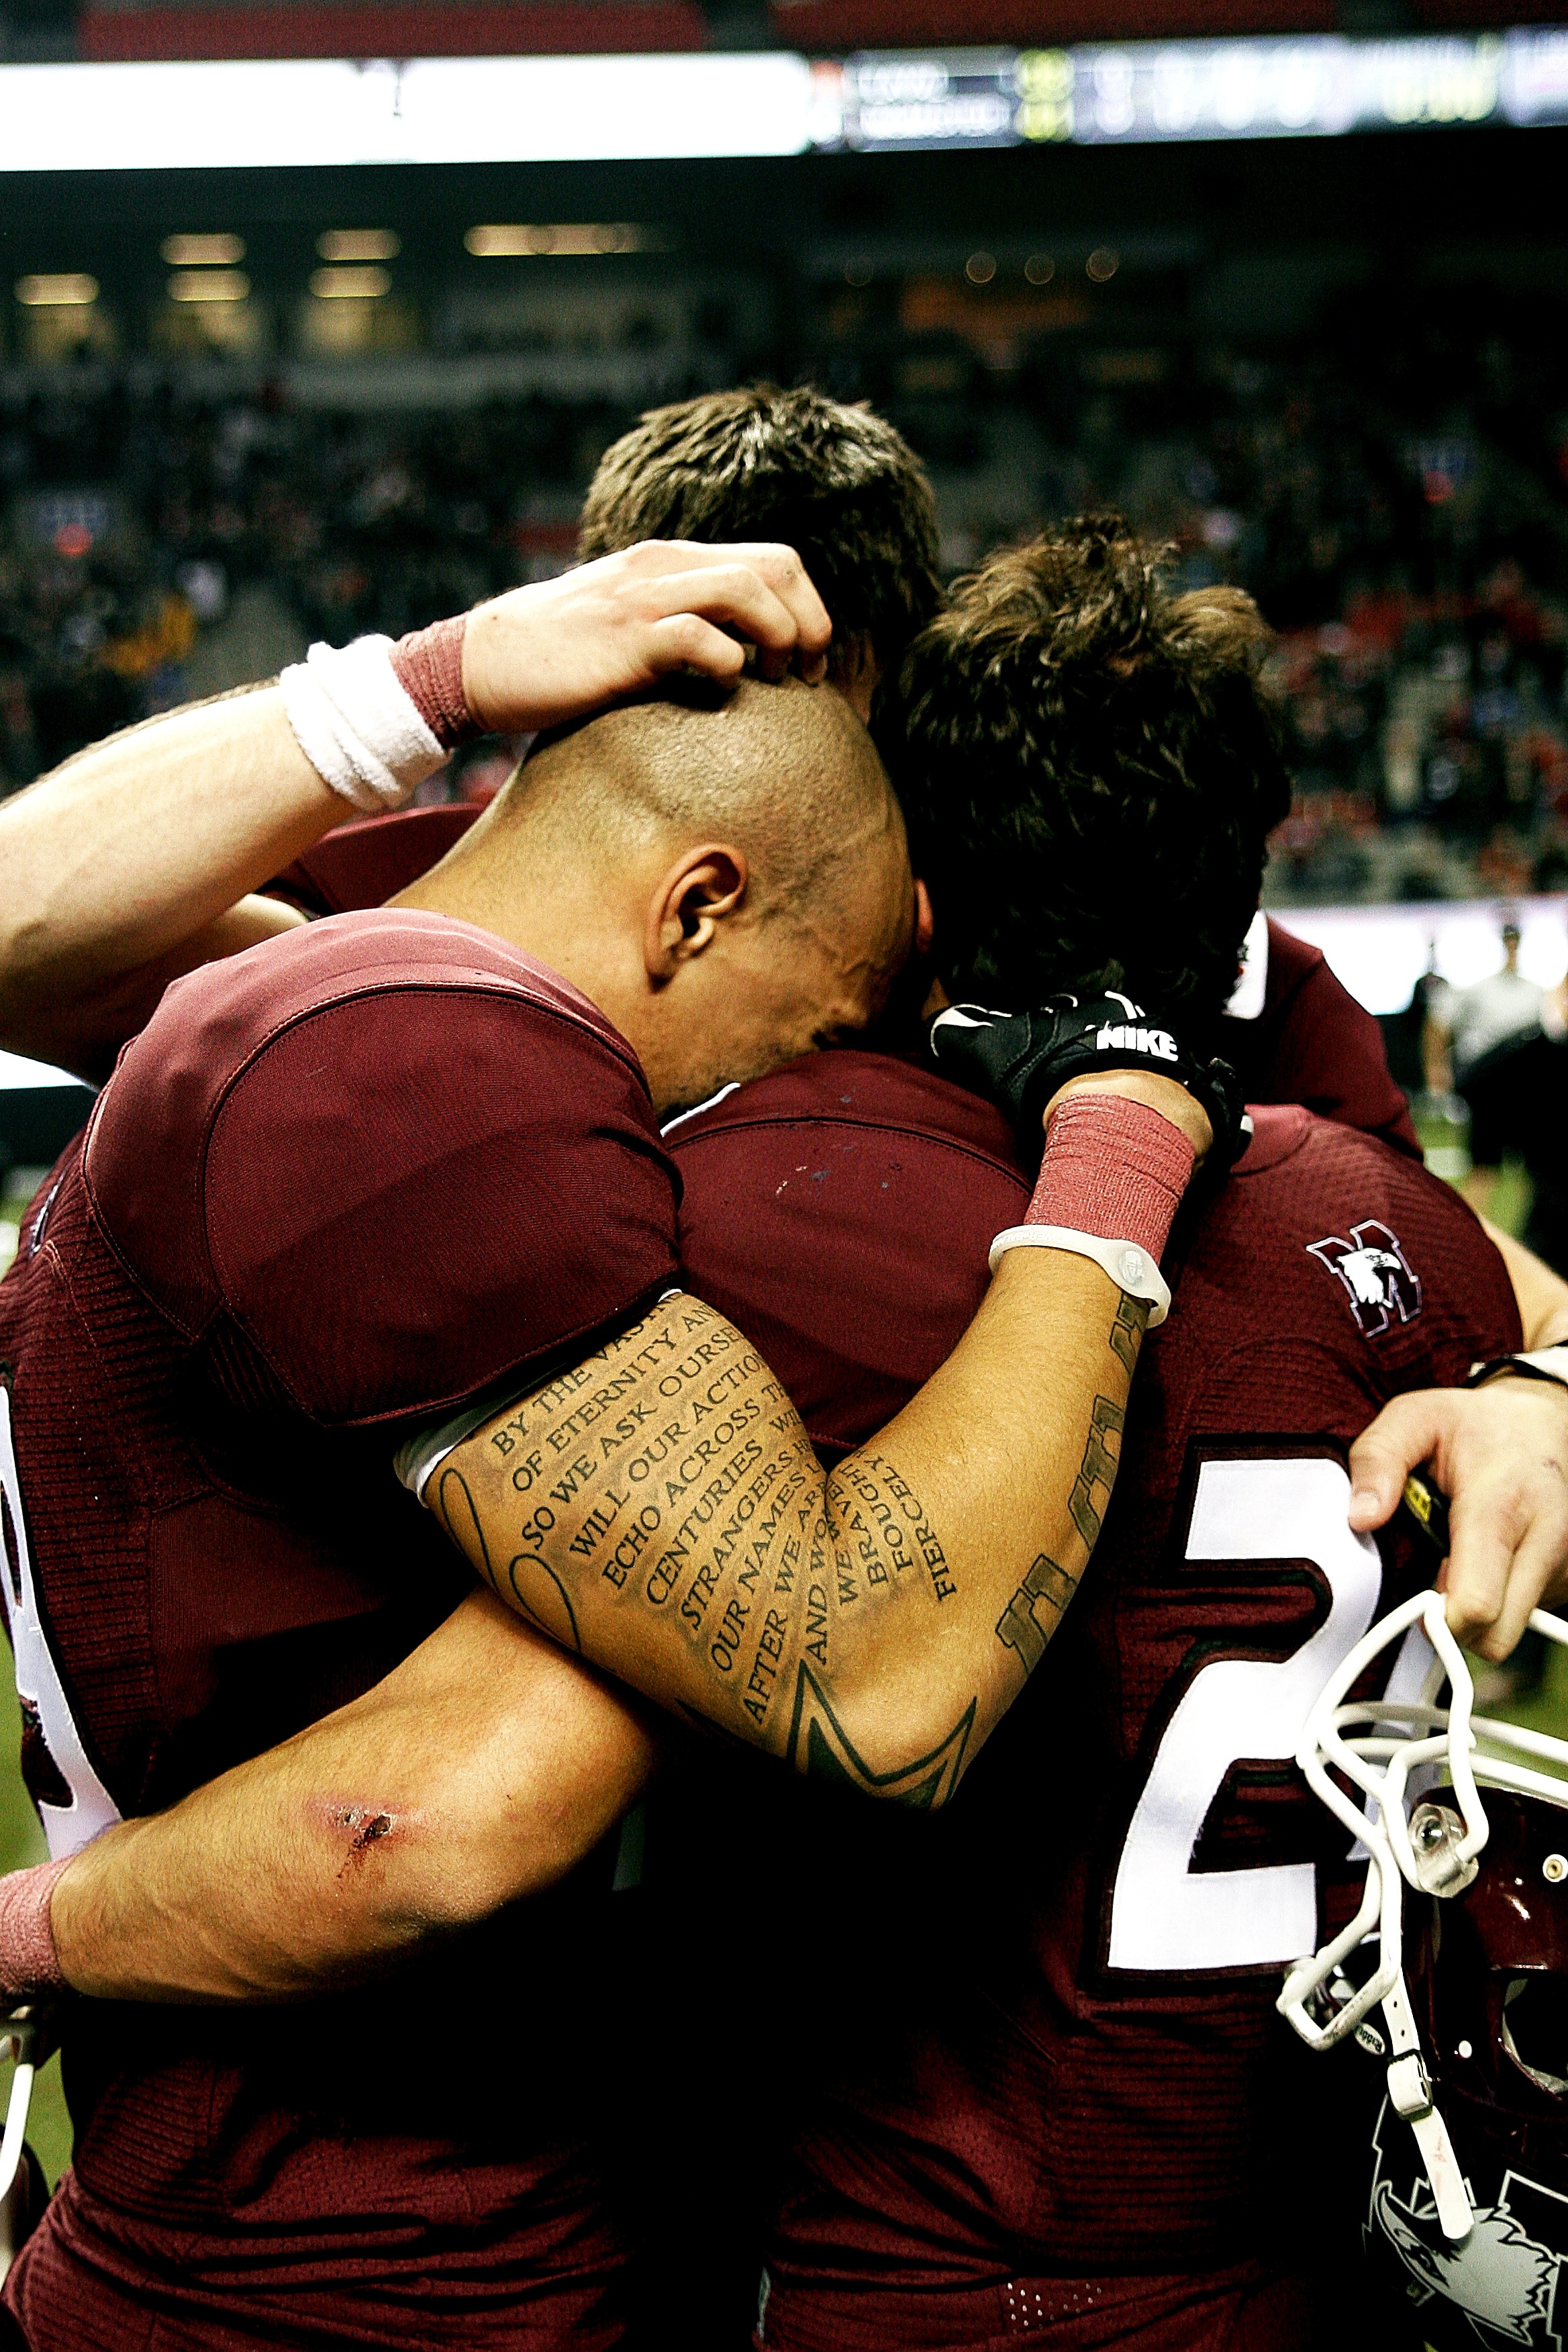
sport, game, celebration, football, hug, muscle, embrace, competition, team, american football, sports, canadian, emotional, championship, emotions, wrestling, victory, success, winners, successful, football game, football team, team mates, canadian university, vanier cup, champions, elation, combat sport, canadian football, canadian champions, tears of joy, contact sport, basketball moves, wrestler, professional wrestling